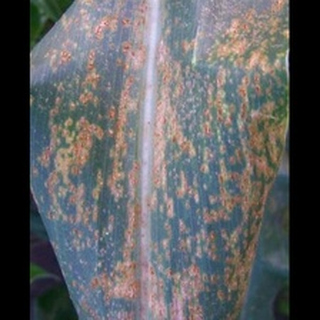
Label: corn_common_rust